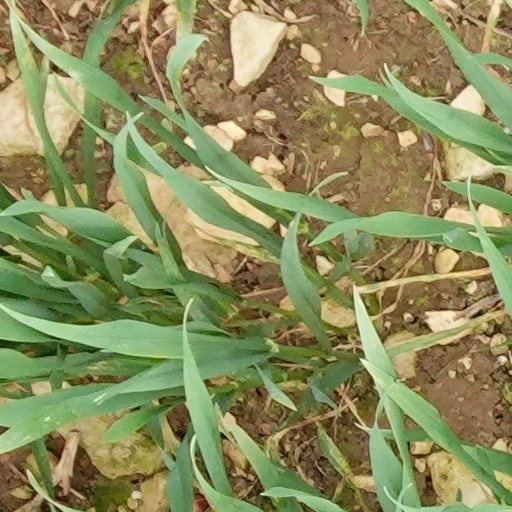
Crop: wheat